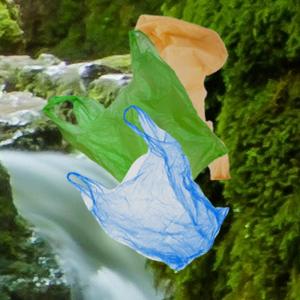
Label: plasticbags